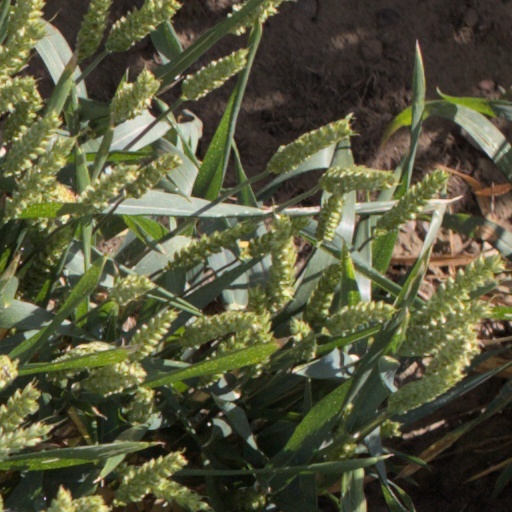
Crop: wheat